List of Quiet Riot members

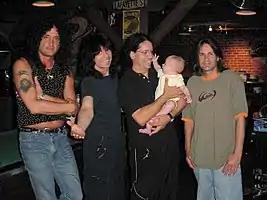
The classic "Metal Health" lineup of Quiet Riot in 2002, left to right: Kevin DuBrow, Rudy Sarzo, Frankie Banali and Carlos Cavazo.

Quiet Riot is an American heavy metal band from Los Angeles, California. Formed in May 1975, the group originally included vocalist Kevin DuBrow, guitarist Randy Rhoads, bassist Kelly Garni and drummer Drew Forsyth. The current lineup features bassist Rudy Sarzo (who first joined in 1978), guitarist Alex Grossi (who joined in 2004), vocalist Jizzy Pearl (who joined in 2013, left in 2016, and returned in 2018) and drummer Johnny Kelly (who joined in 2020).